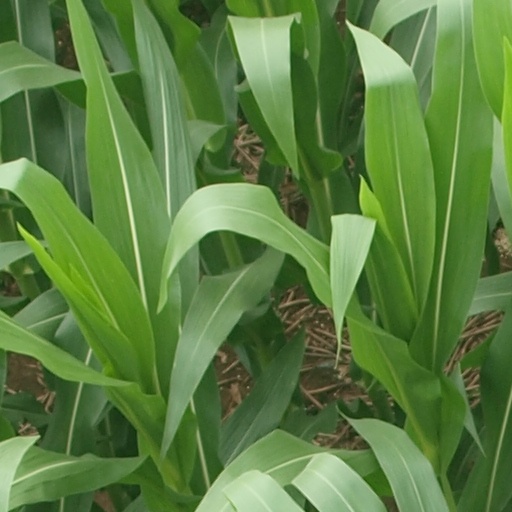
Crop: maize; corn